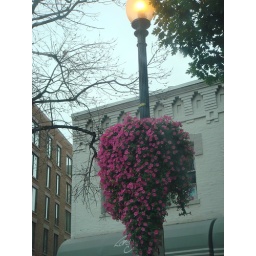
Street lamp with flower in M street